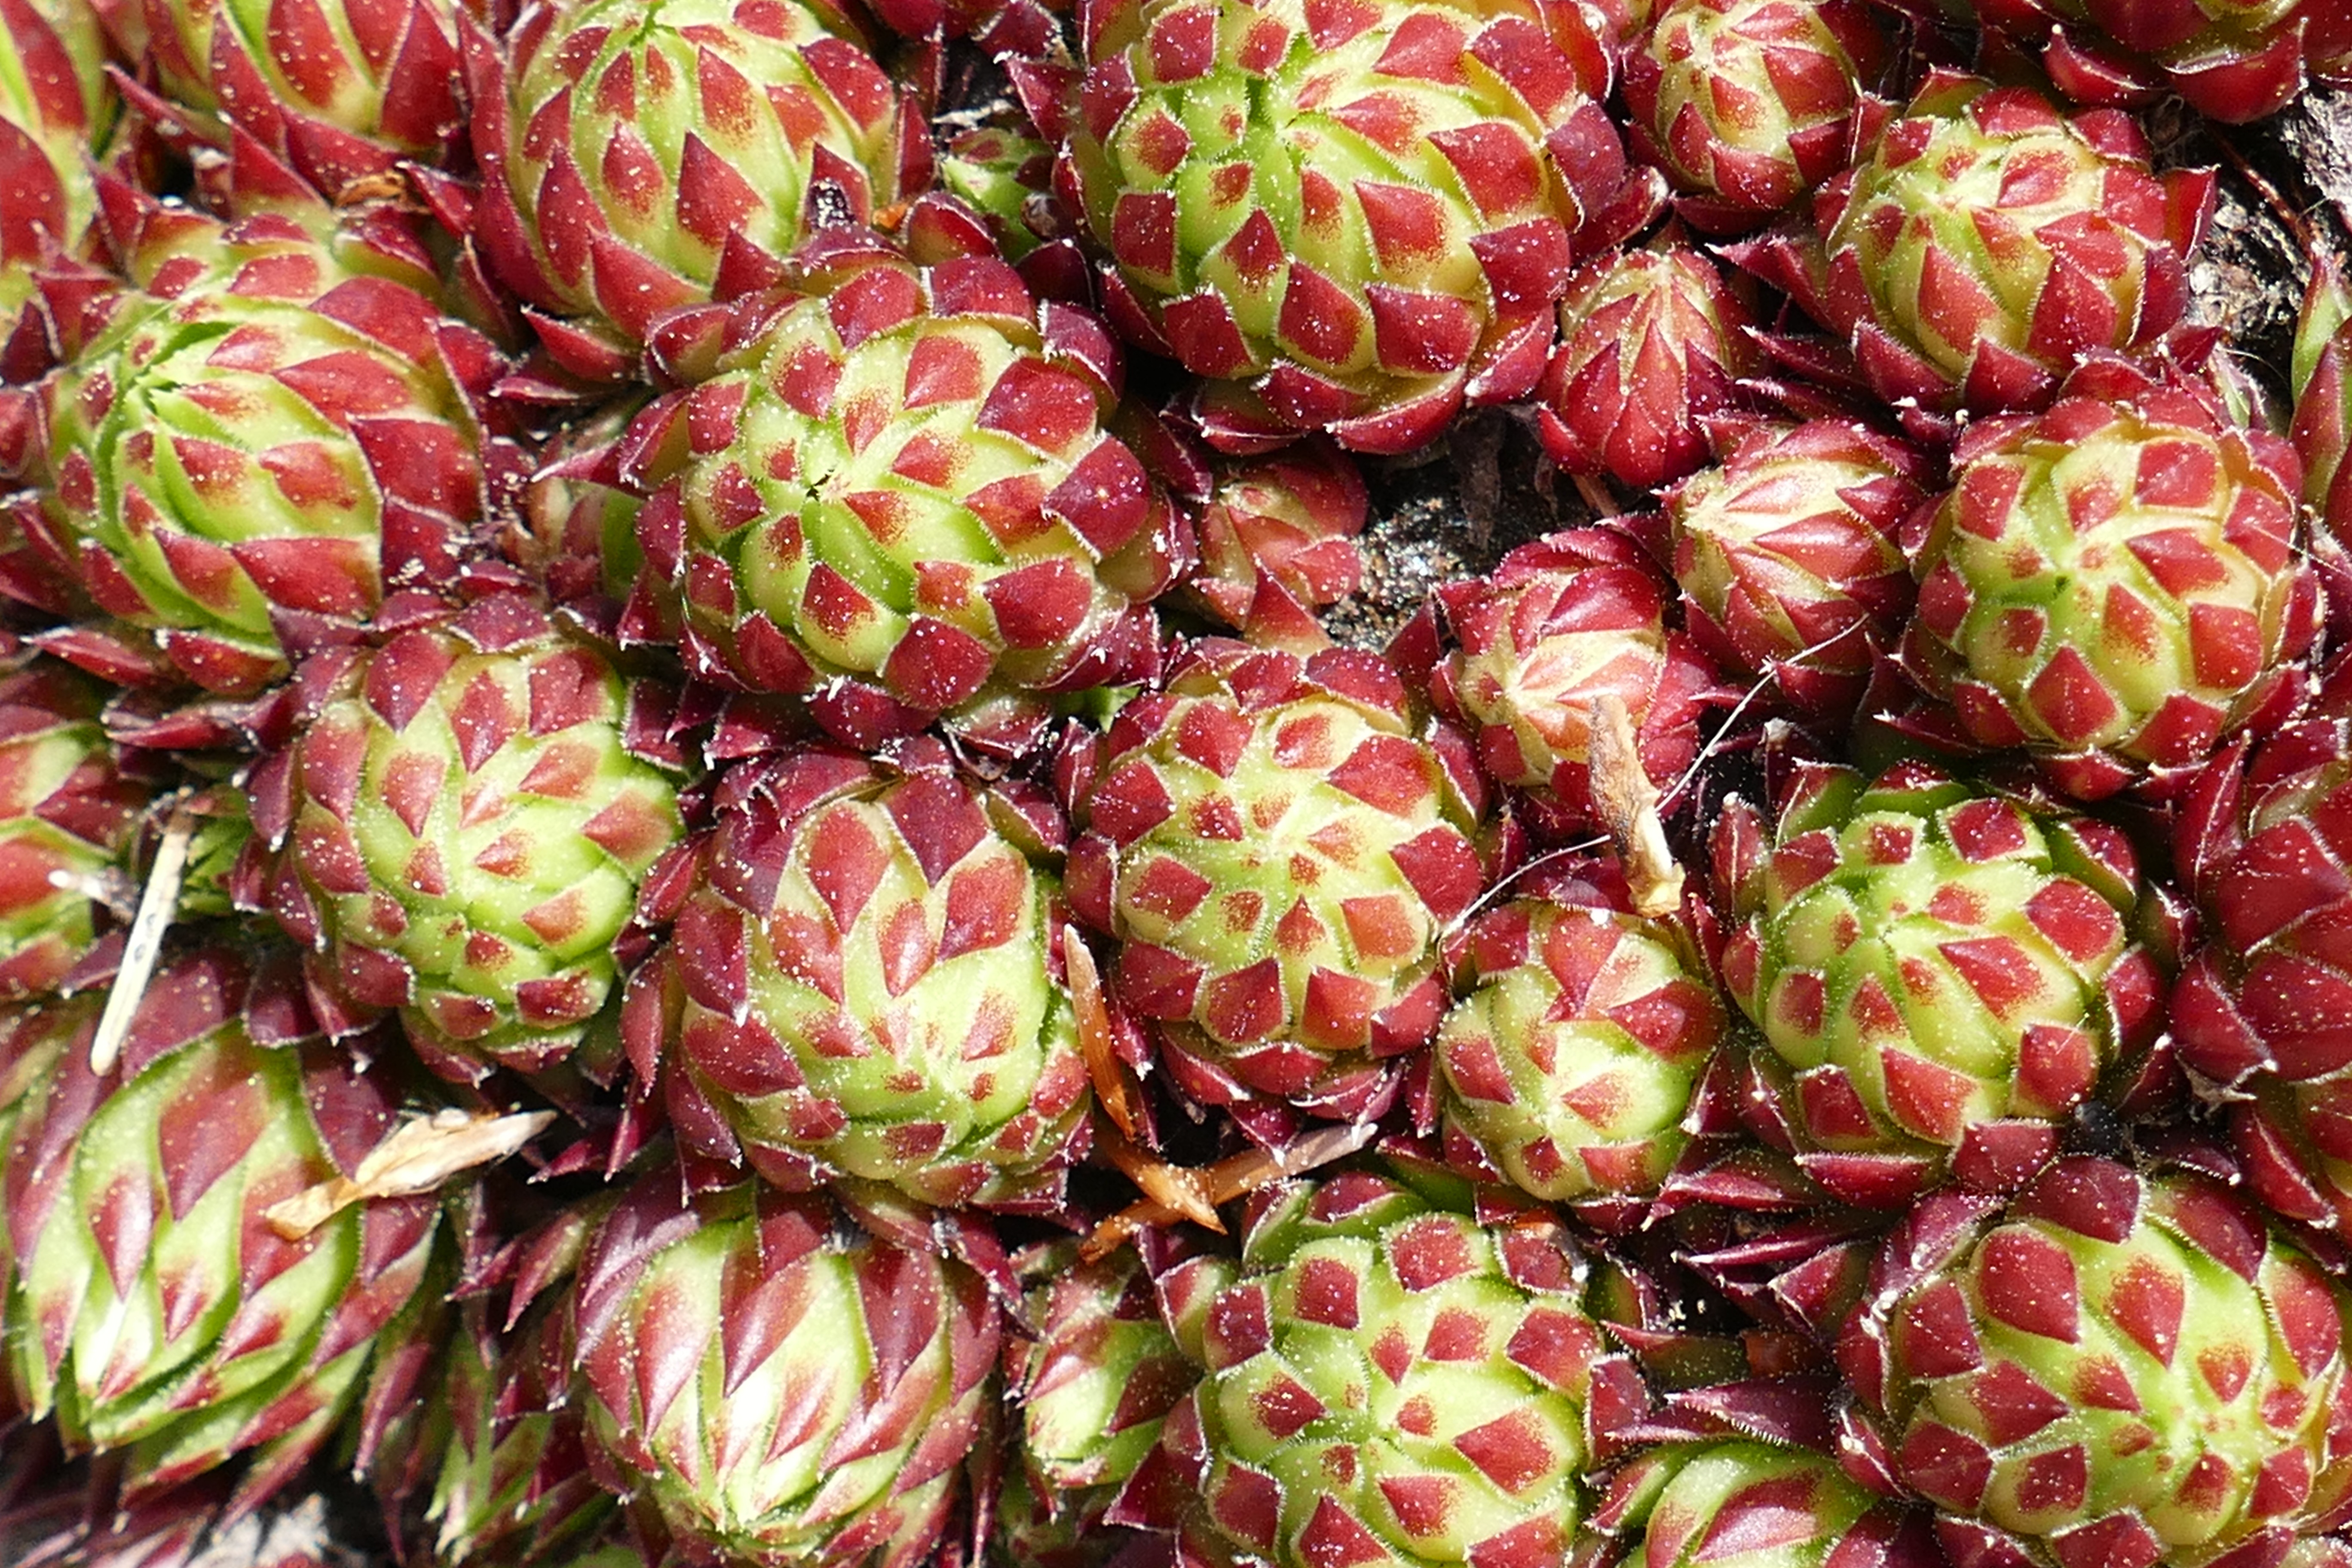
nature, cactus, plant, fruit, flower, food, produce, vegetable, macro, protea, macro photography, flowering plant, daisy family, land plant